David Smith (director)

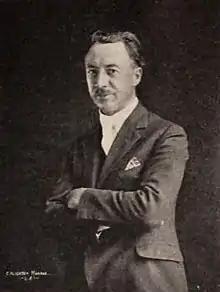
From a 1921 magazine

David Smith (28 October 1872 – 25 April 1930) was an English film director and cinematographer of the silent era. He directed more than 70 films between 1915 and 1927. He was born in Faversham, Kent, and died in Santa Barbara, California. He was the older brother of Albert E. Smith, one of the co-founders of the Vitagraph Studios.